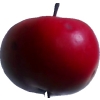
Label: Apple 11